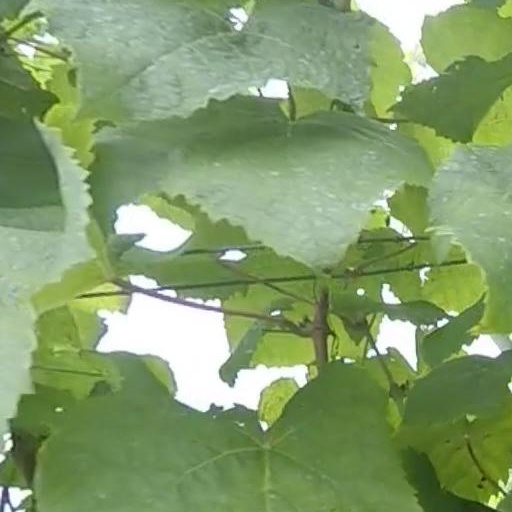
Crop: grape